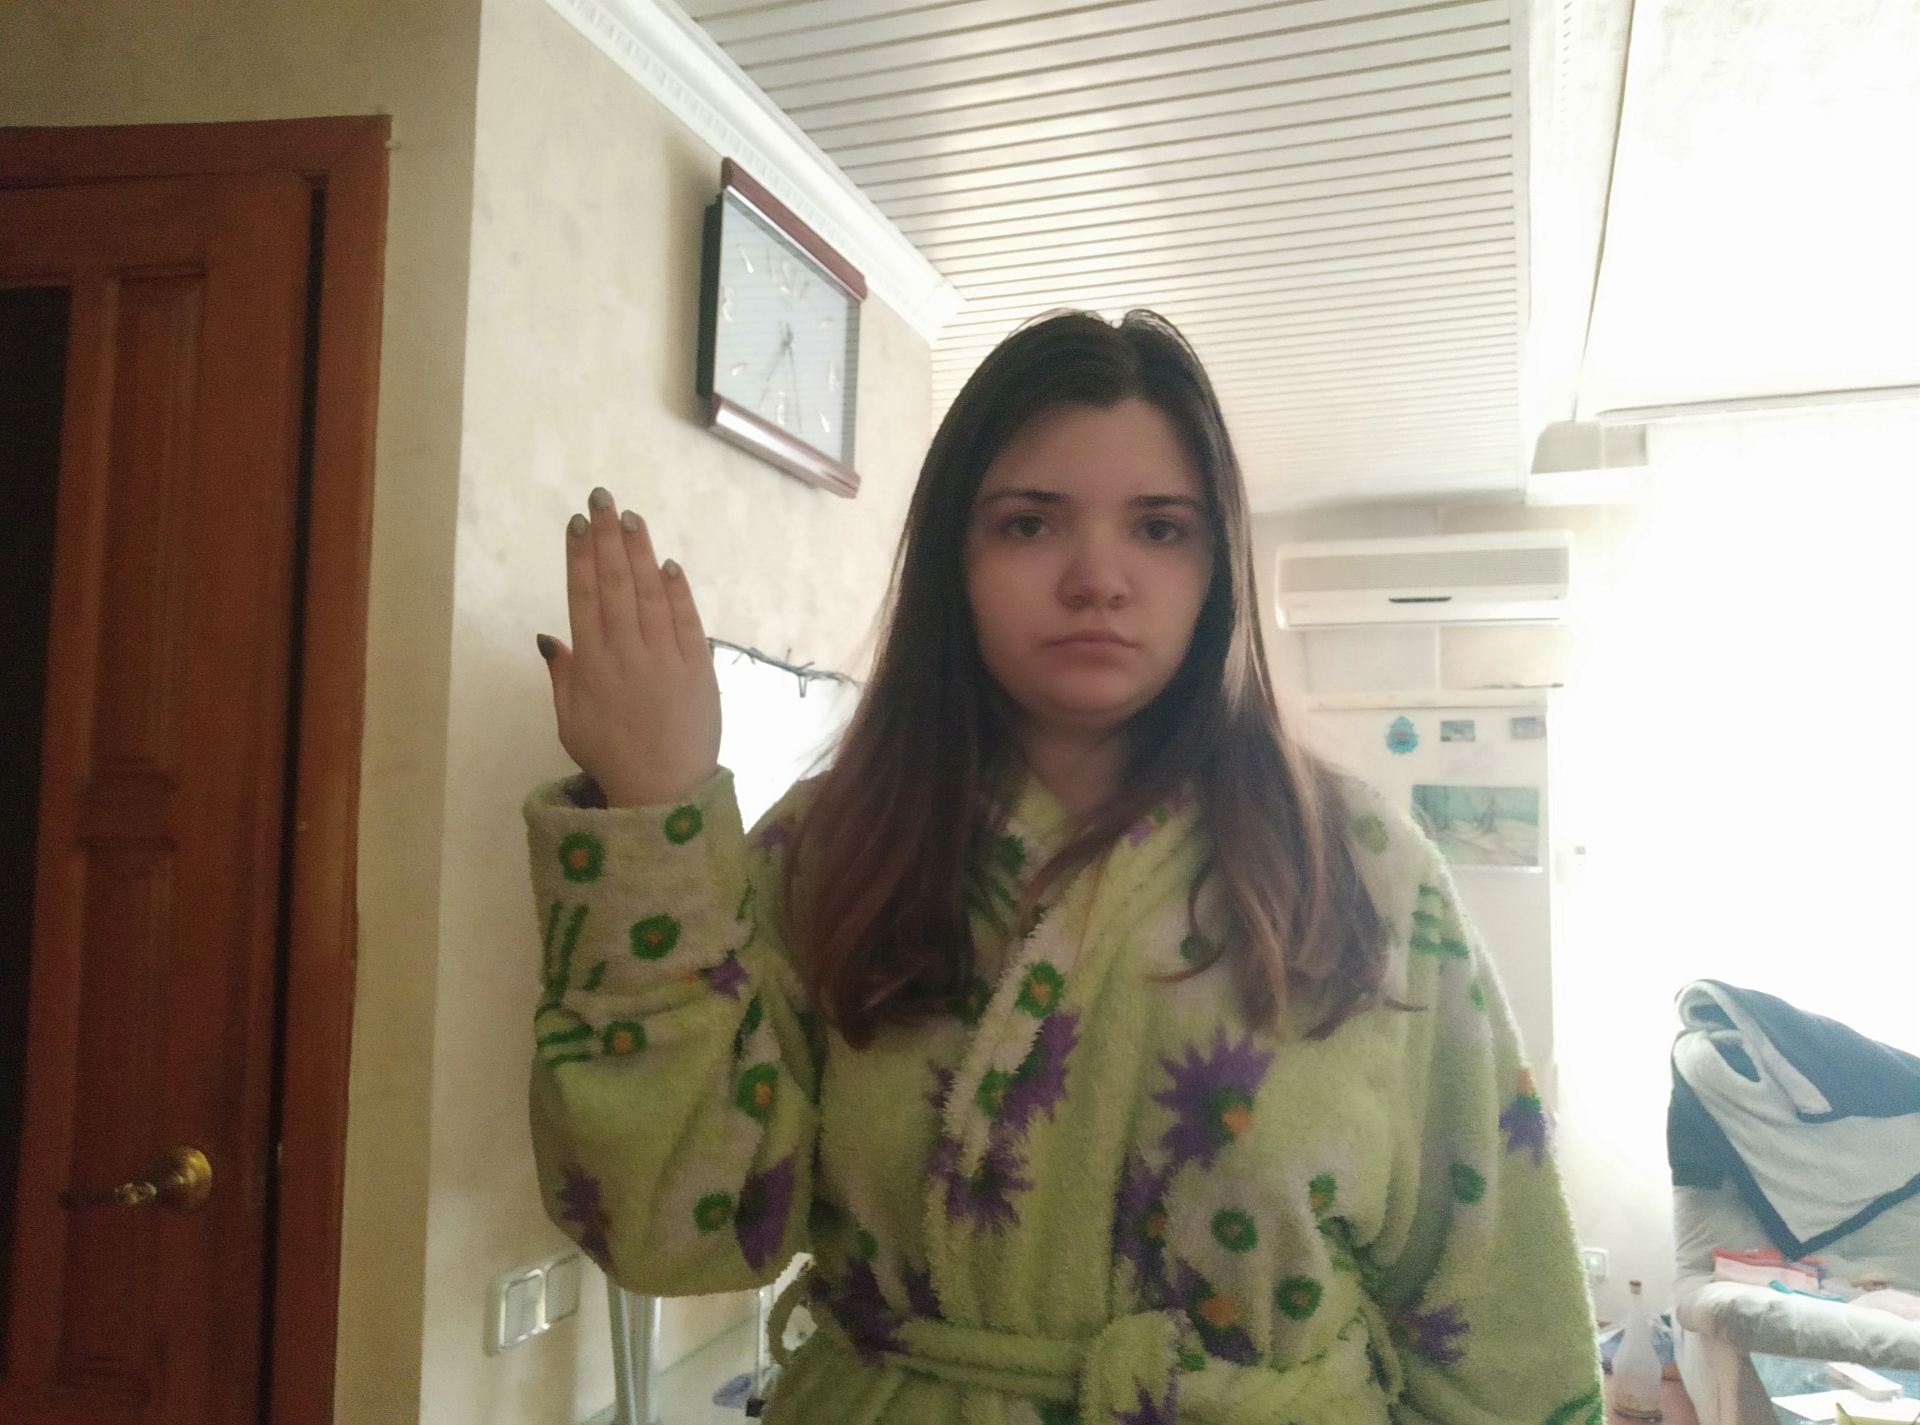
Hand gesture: stop_inverted